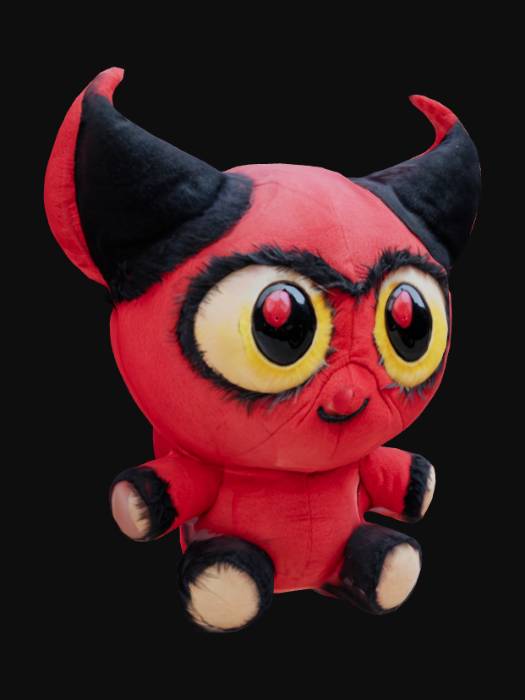
미적 점수 (1~10점): 8